Asian Americans in arts and entertainment

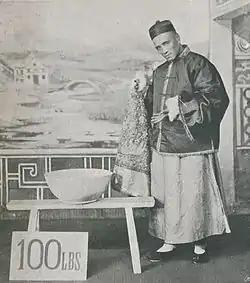
Ching Ling Foo at the 1898 Trans-Mississippi and International Exposition in Omaha, Nebraska.

Magician Chung Ling Foo brought his show from China to the 1898 Trans-Mississippi International Exposition in Omaha, Nebraska. His shows were at the Chinese Village of the exposition. He did a following show in 1899 at the same village.